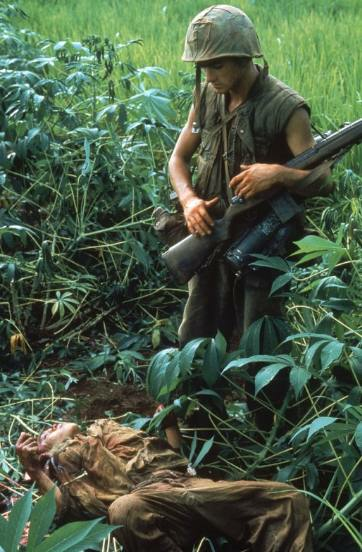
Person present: Yes